William Wilkins (educator)

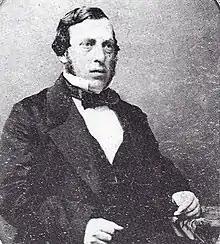
Half-length photographic portrait

William Wilkins (16 January 1827 – 10 November 1892) was an English educationist, civil servant and inspector of schools in the Colony of New South Wales. He was the first headmaster of Fort Street Model School and for some years the Secretary of the Board of National Education.